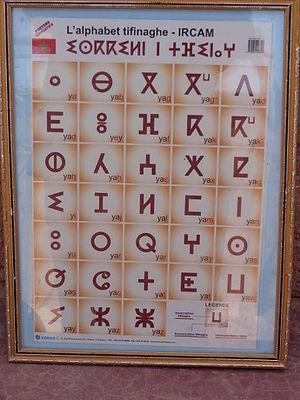
Tableau des alphabet amazighe standard marocain.
L'amazighe — appellation officielle — standard marocain, est une variante standardisée de la tamazight élaborée au Maroc par l'Institut royal de la culture amazighe, où elle est une langue officielle depuis la Constitution de 2011. Son écriture est en néo-tifinagh.